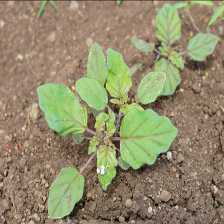
Weed species: Punarnava _(Boerhaavia diffusa)